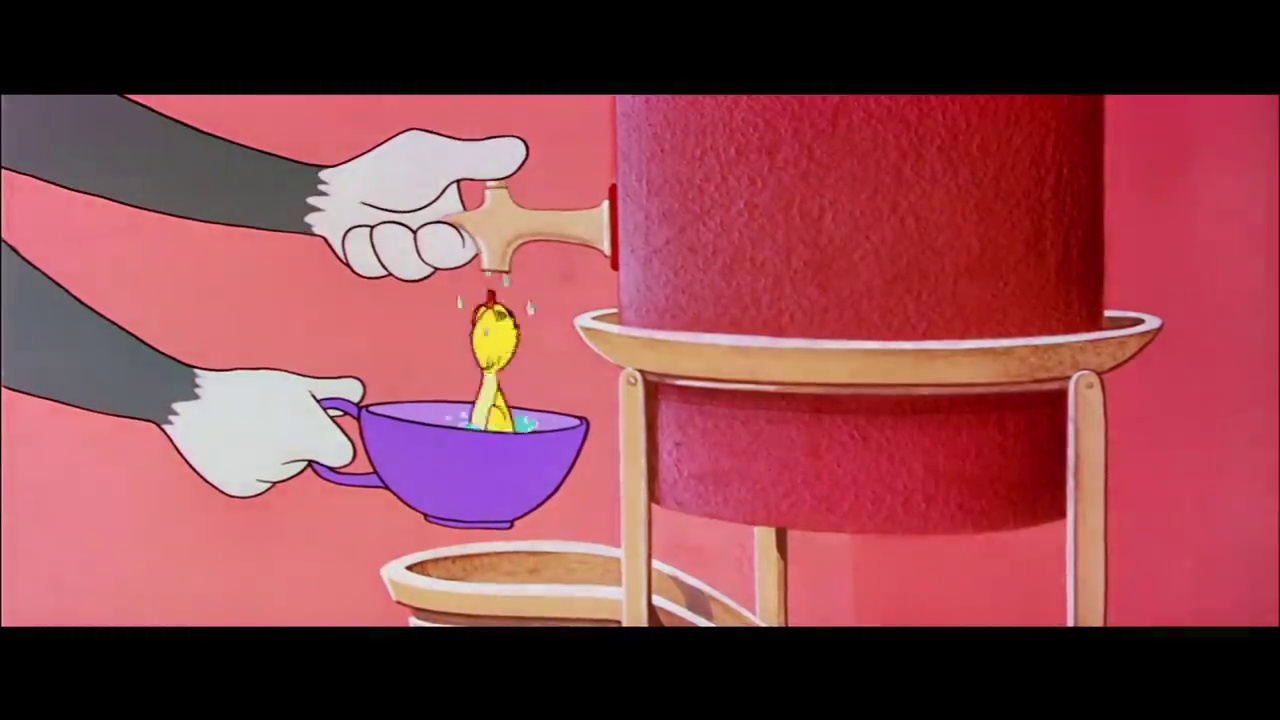
Portrait style: Cartoon Portrait